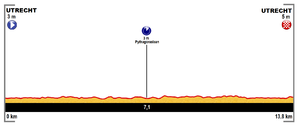
Profil de la 1er étape du Tour de France 2015
La 1ʳᵉ étape du Tour de France 2015 se déroule le samedi 4 juillet 2015. Il s'agit d'un contre-la-montre disputé sur une distance de 13,8 km dans les rues de la ville d'Utrecht. Elle est remportée par l'Australien Rohan Dennis, de l'équipe BMC Racing, qui devance l'Allemand Tony Martin et le Suisse Fabian Cancellara.